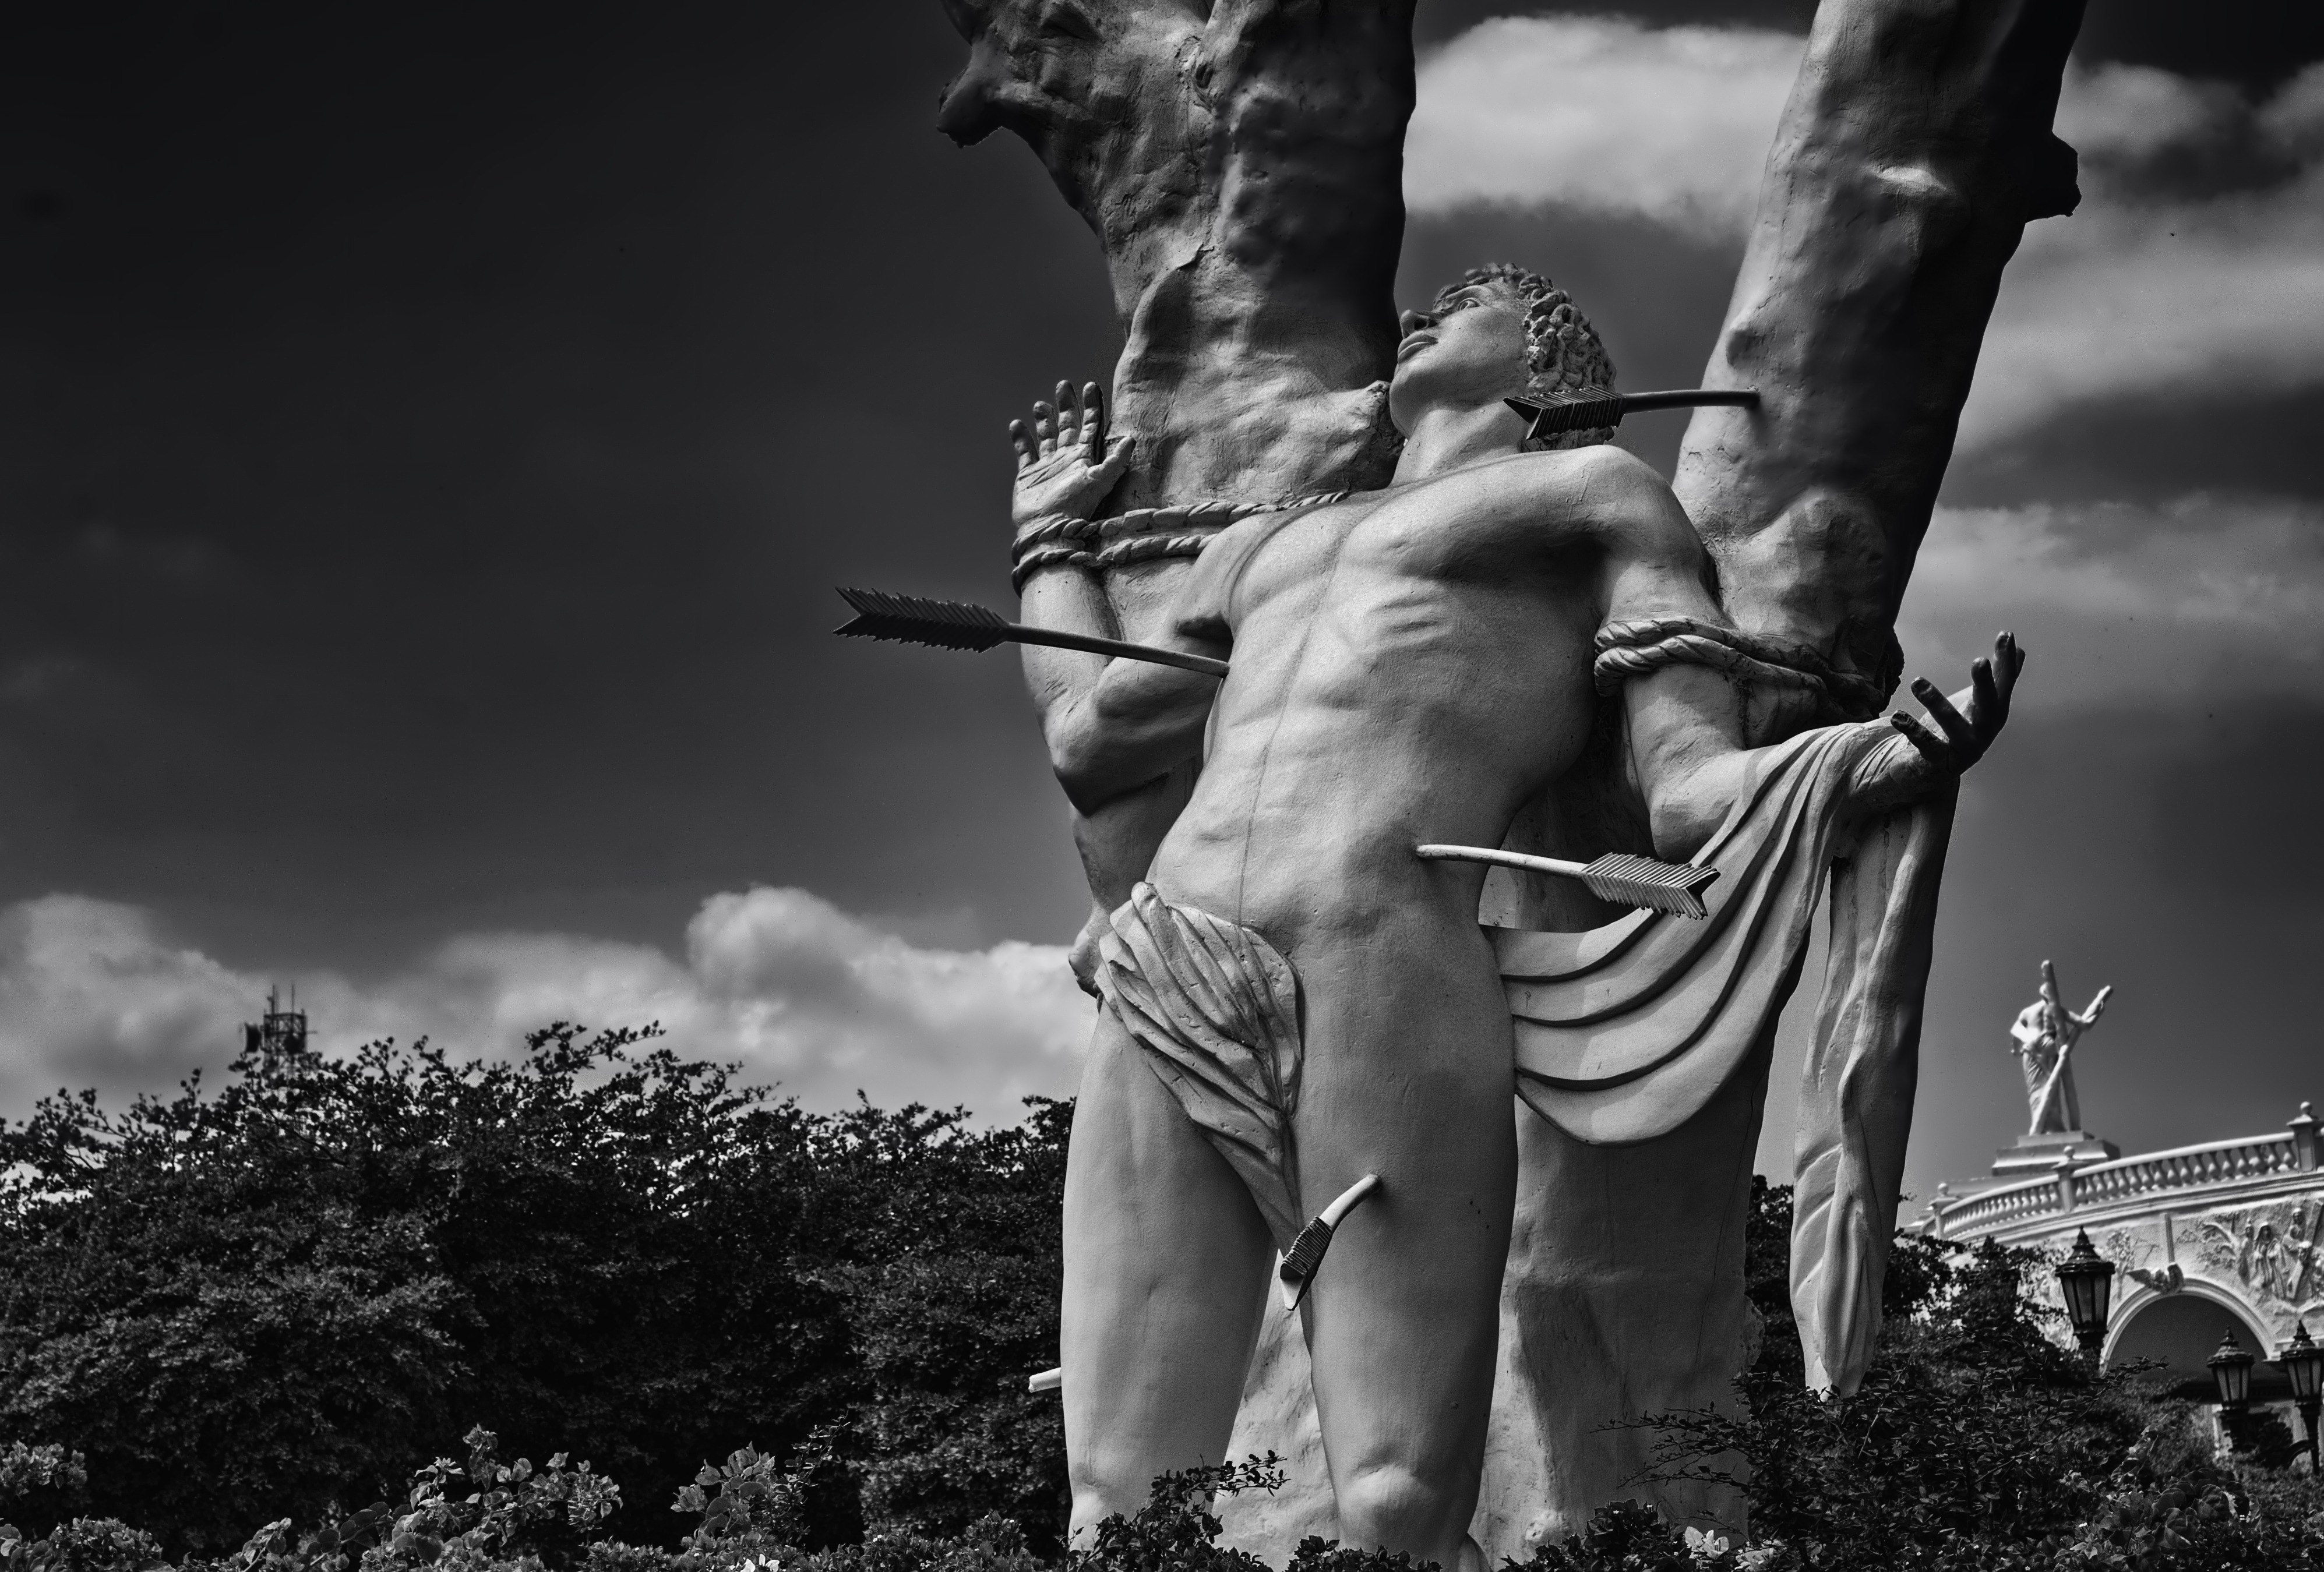
black and white, sky, photography, city, monument, statue, artistic, landmark, darkness, black, monochrome, flowers, trees, sculpture, outside, art, clouds, photograph, venezuela, image, cities, mythology, san sebastian, monochrome photography, maracaibo, human positions